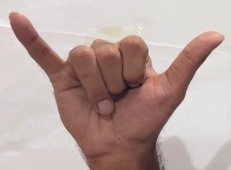
ASL sign: Y